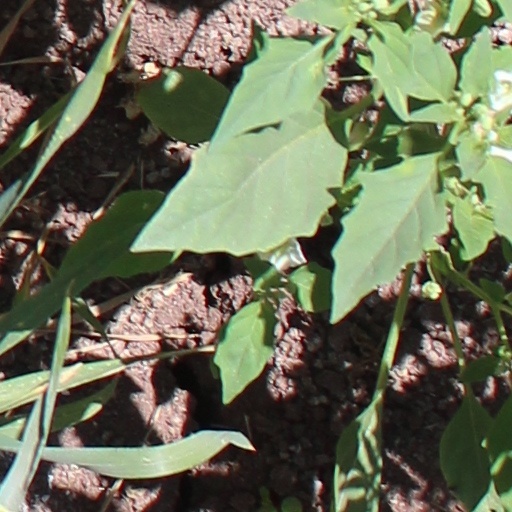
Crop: wheat